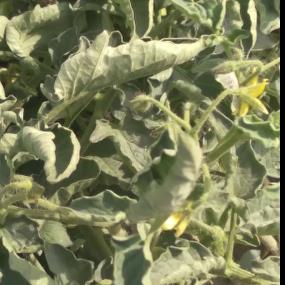
Crop: Tomato
Condition: virosis-d